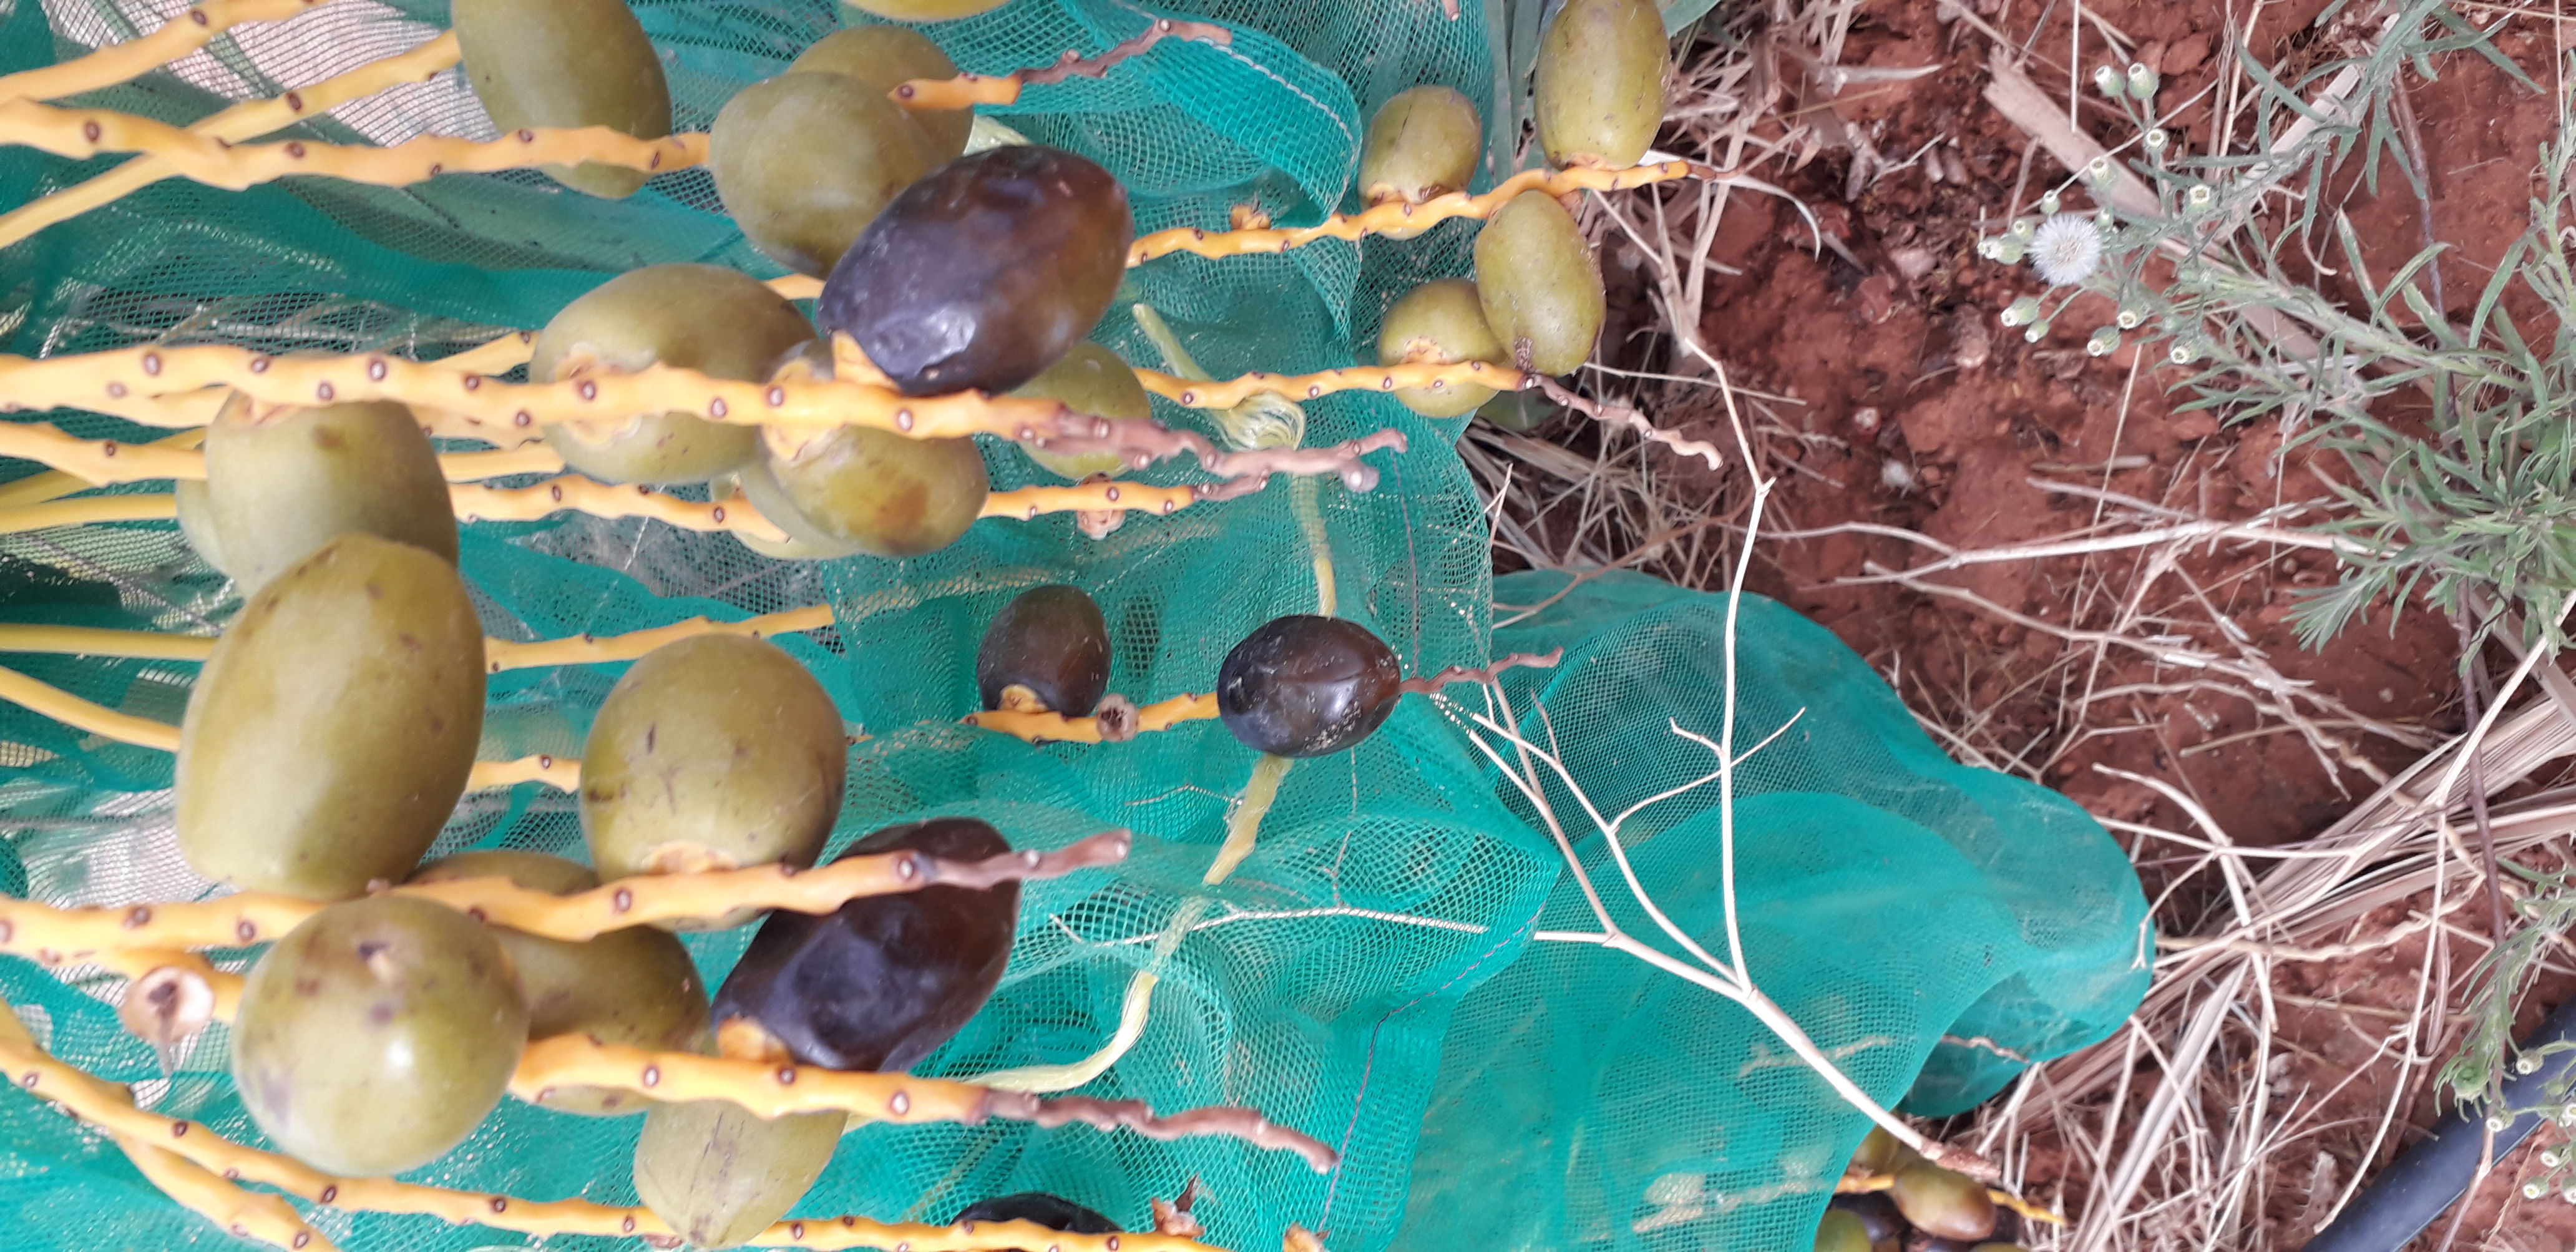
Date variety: kholt